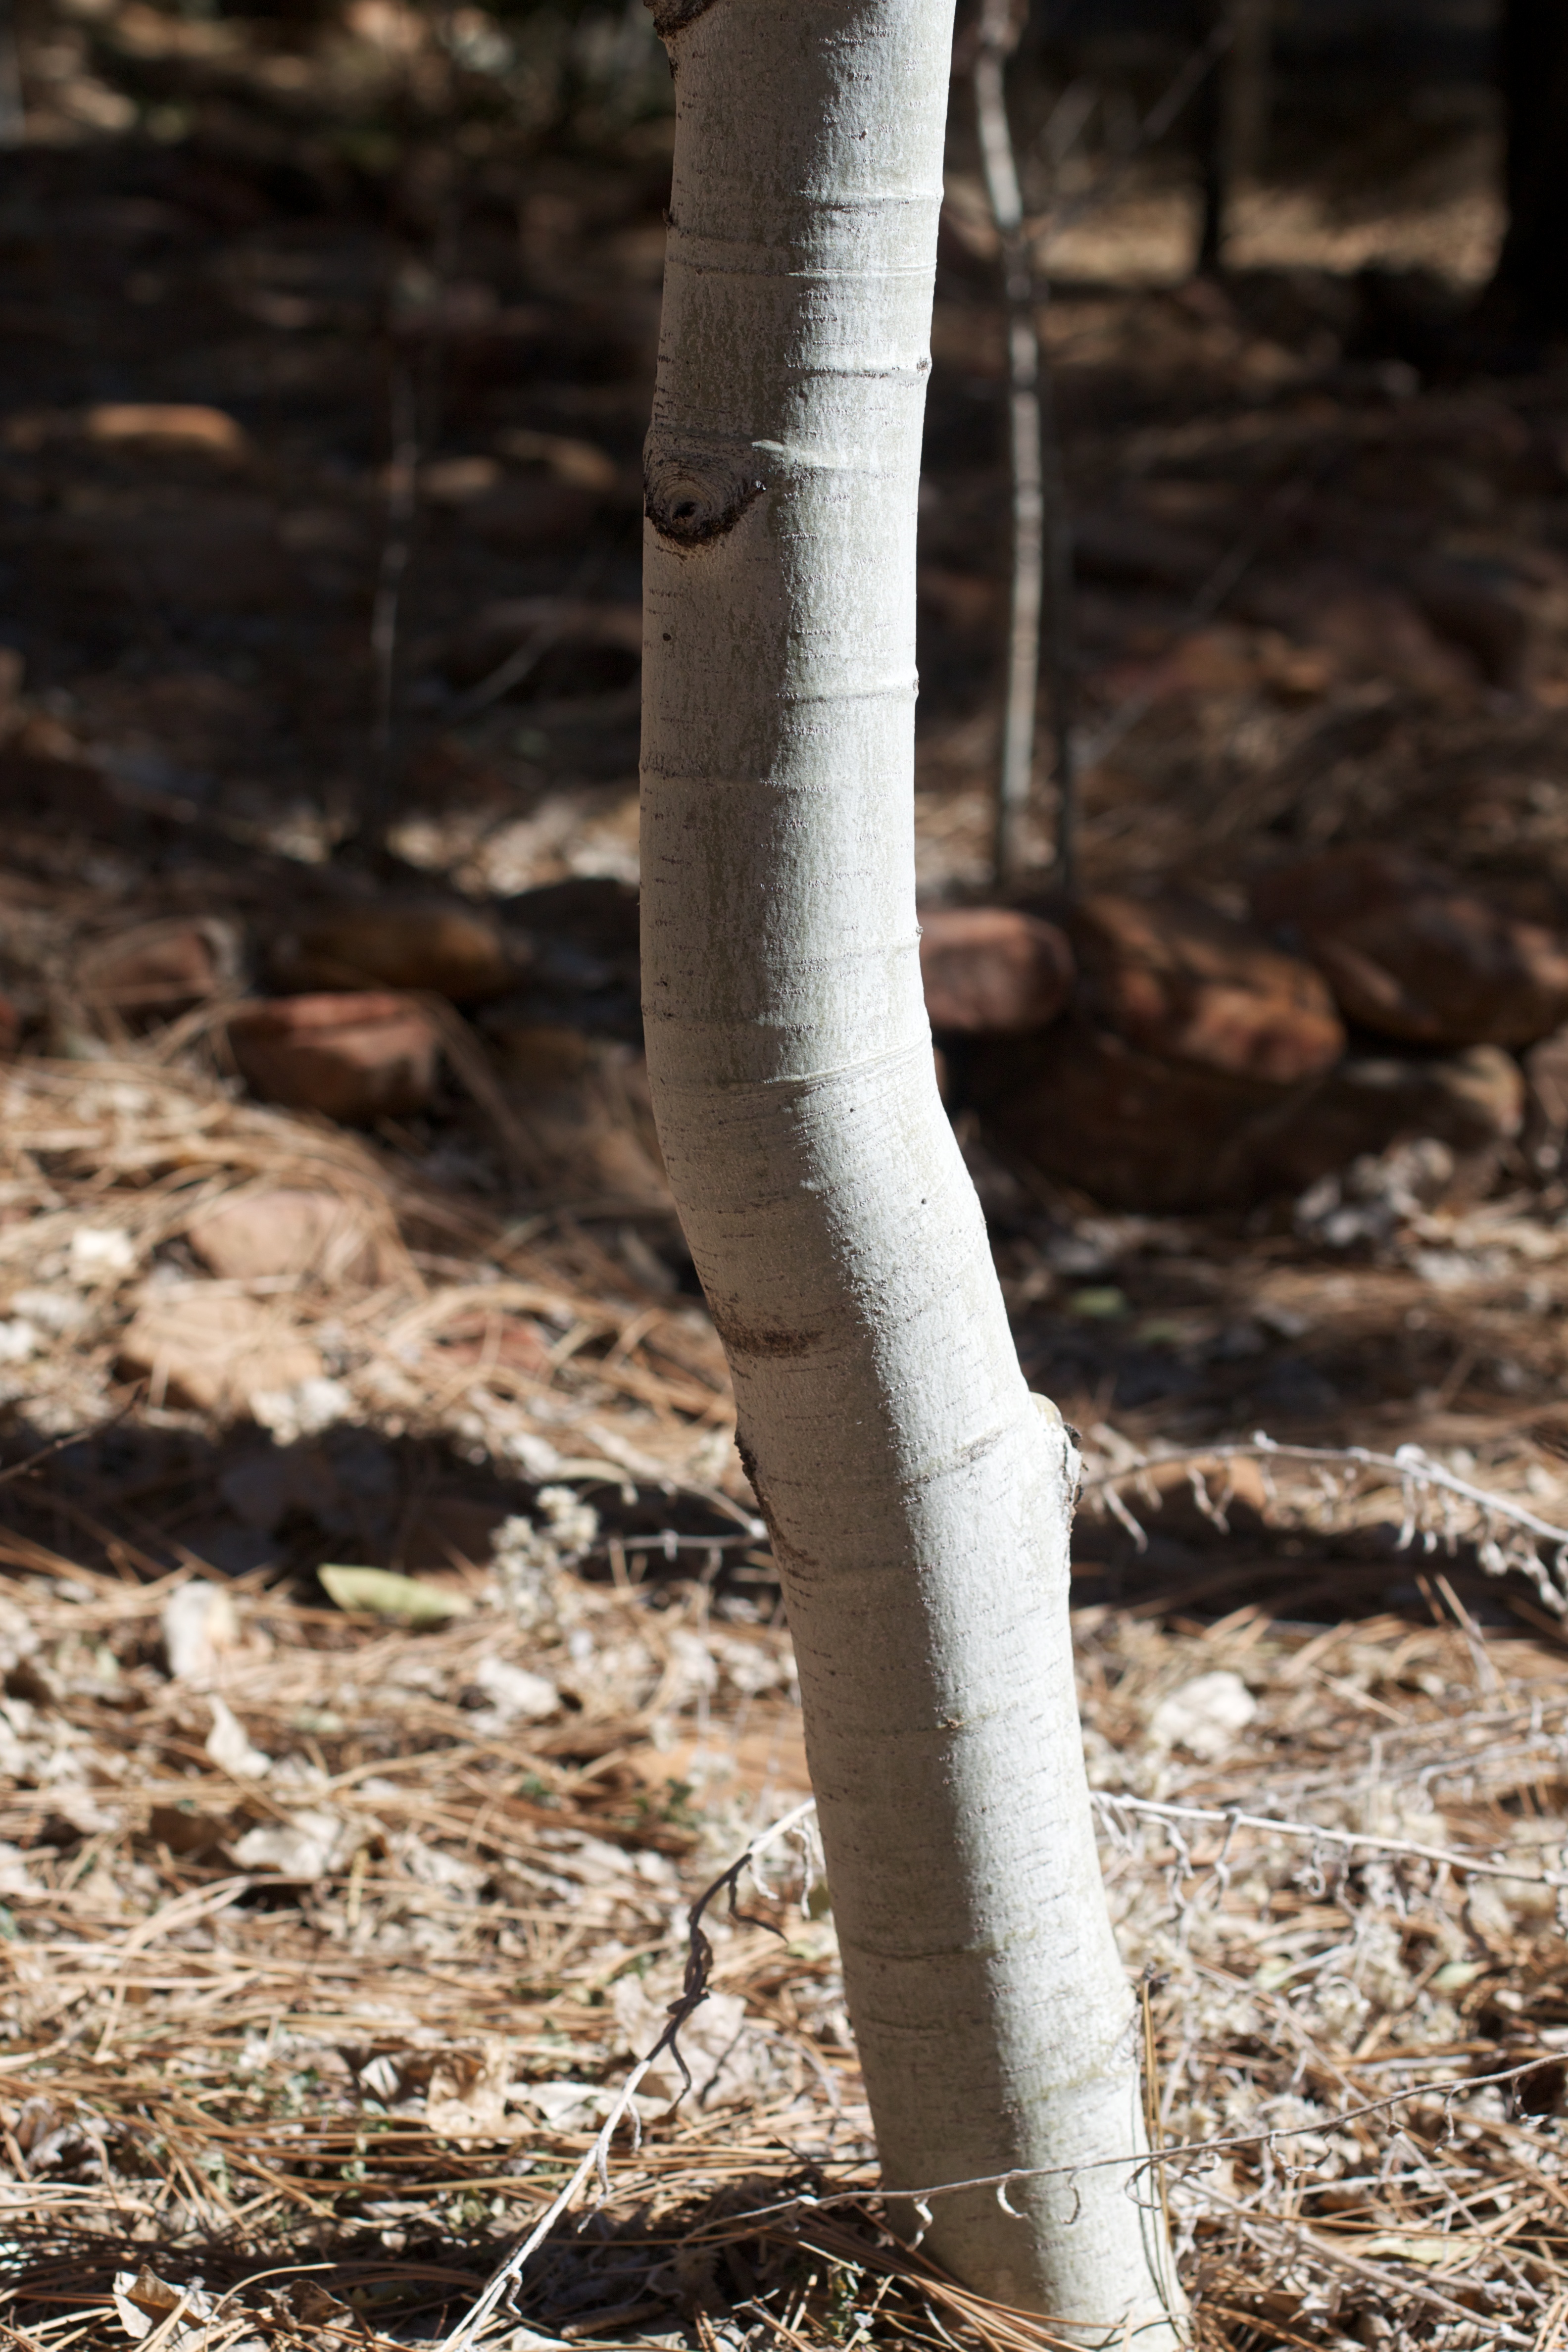
tree, nature, forest, branch, wood, leaf, trunk, wildlife, soil, fauna, close up, woody plant